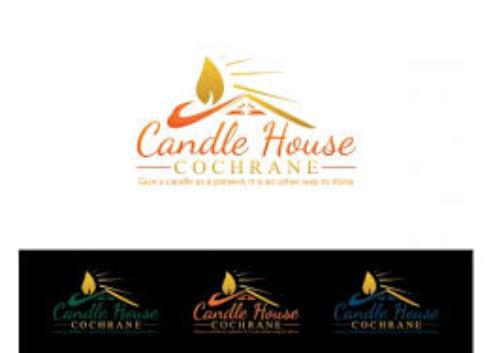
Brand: Candle
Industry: Necessities